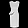
Label: Dress